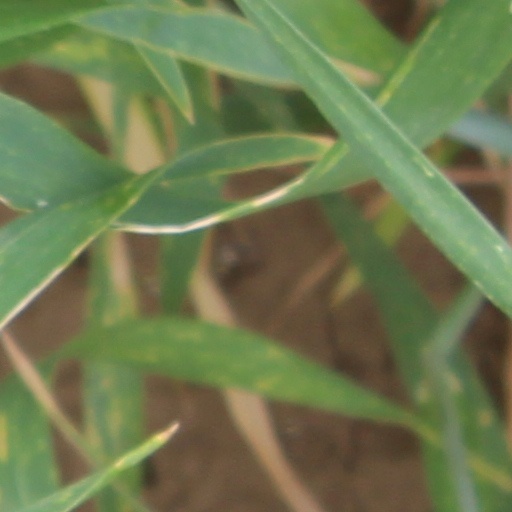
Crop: wheat